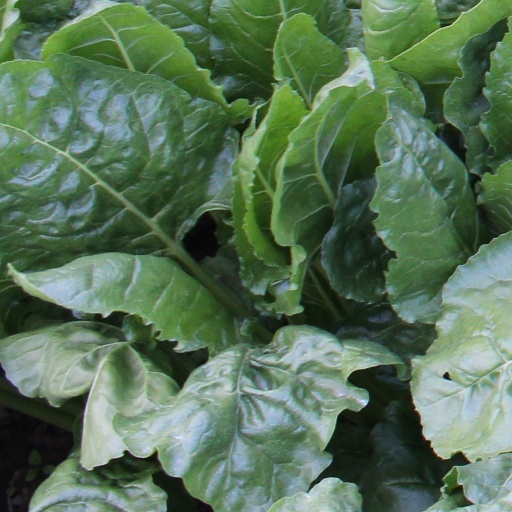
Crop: sugar beet